Camp Bell (Lebanon, Tennessee)

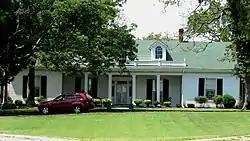
Camp Bell in 2010

Camp Bell is a historic house in Lebanon, Tennessee, United States. It was built circa 1835 for William Seawell. It was designed in the Greek Revival architectural style. It was later purchased by the Campbell family, whose son, William B. Campbell, became the 14th Governor of Tennessee; he later died in the house. It remained in the family; by the 1982, it was owned by his great-granddaughter, Mary Williamson Thomas. It has been listed on the National Register of Historic Places since April 15, 1982.